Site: brandenburg
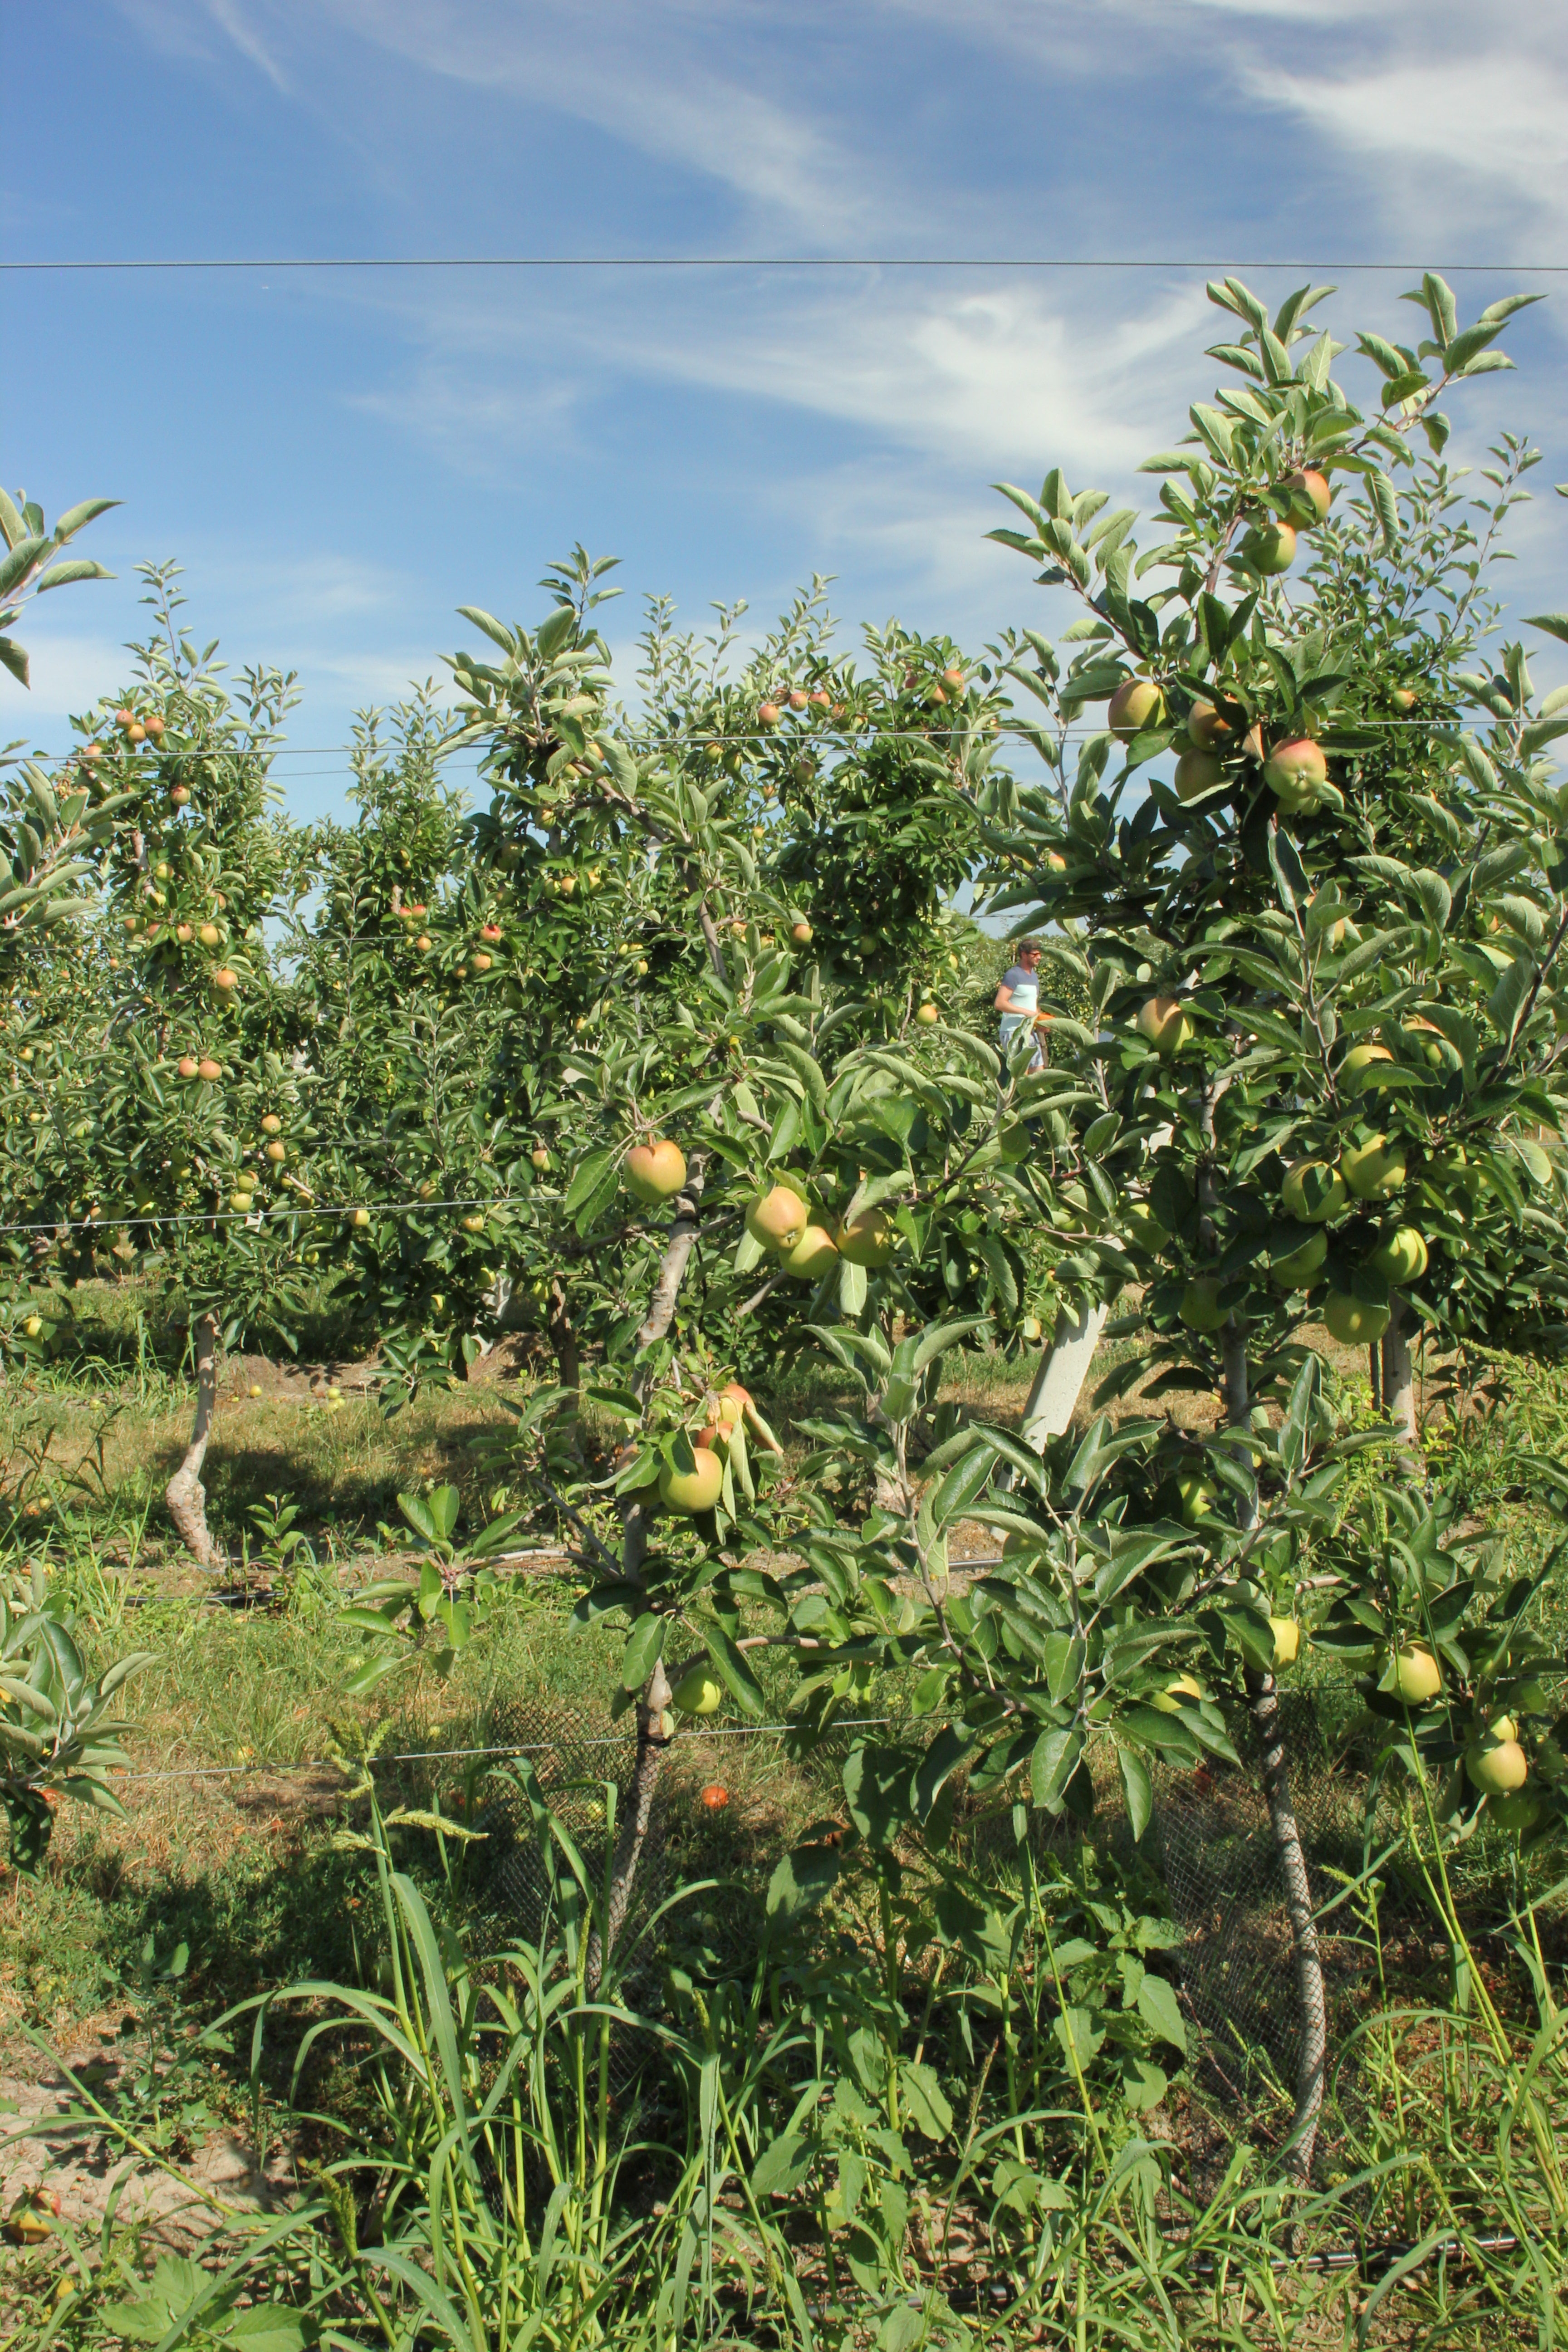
Growth stage (BBCH 77): Development of fruit